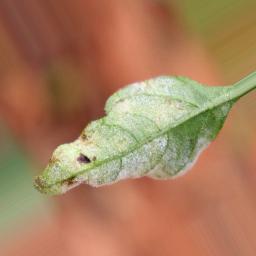
Label: powdery mildew